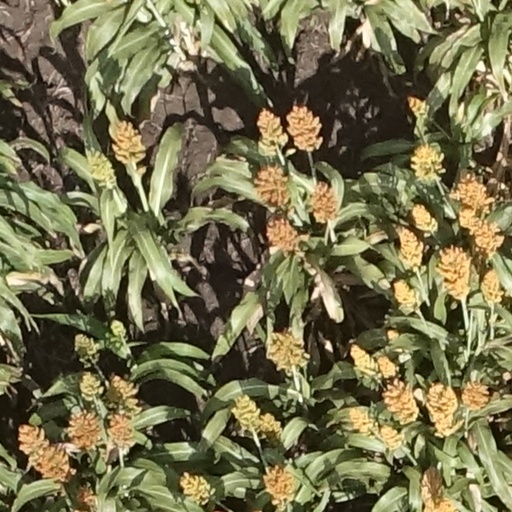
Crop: sorghum